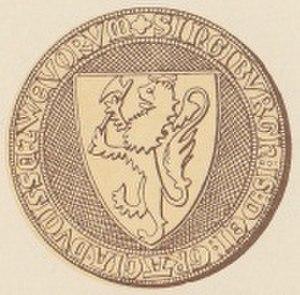
Ingeborg Eriksdatter de Norvège est une princesse royale norvégienne devenue par mariage une princesse suédoise, duchesse d'Uppland, Öland et de Finlande, qui a participé à la régence de son neveu Magnus IV de Suède.